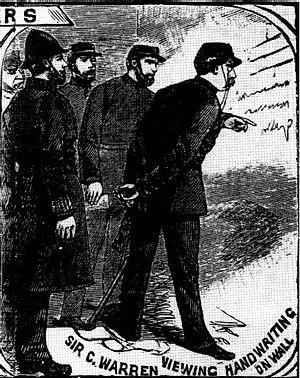
Jack l'Éventreur est le surnom donné à un tueur en série ayant sévi dans le district londonien de Whitechapel en 1888. L'affaire à laquelle le personnage est lié, depuis l'époque de son déroulement jusqu'à aujourd'hui, donna lieu à maintes hypothèses et inspira bon nombre d'œuvres en tous genres, lui conférant un statut de mythe moderne.
Le graffiti de Goulston Street est un élément d'enquête de l'affaire des meurtres de Whitechapel survenus à Londres. Découverte en 1888, l'inscription se trouvait sur un mur près d'un fragment de tissu ayant appartenu à l'une des victimes présumées de Jack l'Éventreur. Le graffiti, interprété comme une accusation contre les juifs, aurait pu provoquer une émeute dans le quartier. Le chef du Metropolitan Police Service, Charles Warren, préféra qu'il soit effacé au plus tôt même s'il pouvait s'agir d'un indice concernant le meurtre. Depuis, aucun consensus ne s'est dégagé ni sur le lien présumé du graffiti avec le meurtre ni sur l'interprétation de son contenu, et il continue à alimenter les controverses.